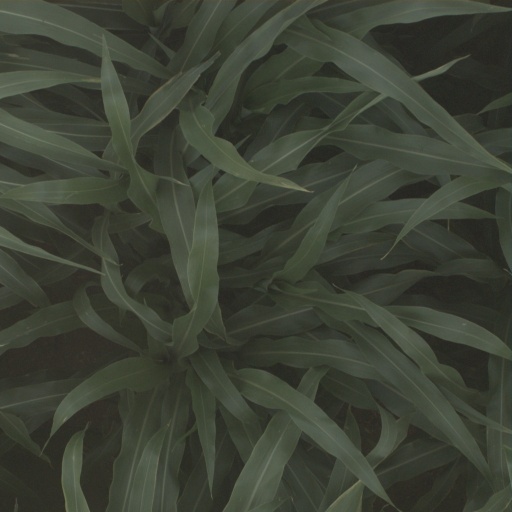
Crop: sorghum